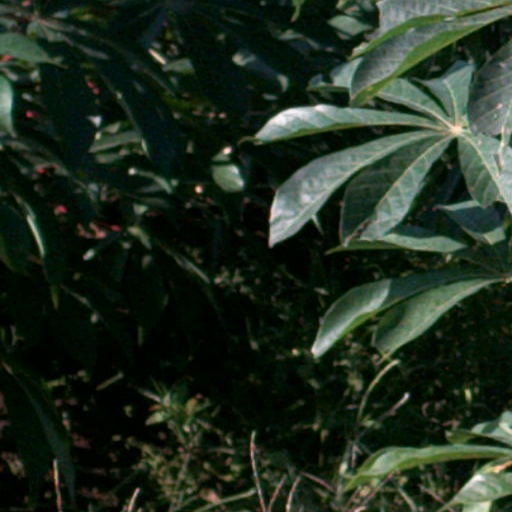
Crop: cassava